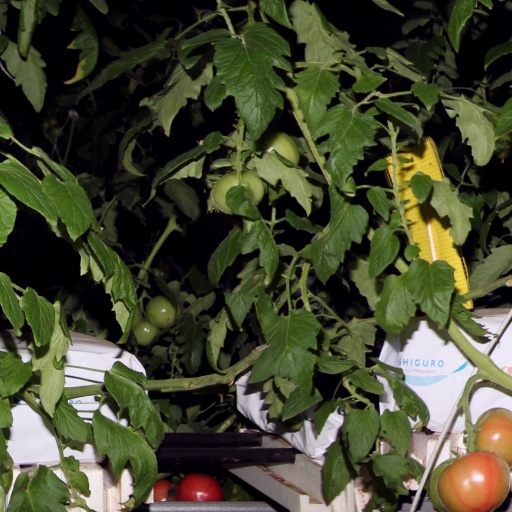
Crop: tomato